Safeway (UK)

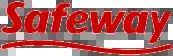
A later era Safeway UK logo

Safeway Food Stores was established in 1962 in the United Kingdom by the American supermarket chain Safeway, with seven supermarkets and a few smaller stores in Greater London, and its first purpose-built store was opened in Bedford in 1963. It brought many ideas from the US, including larger stores with wider aisles and delicatessens, and a much wider range of products. By 1987, it had 133 shops around the United Kingdom.